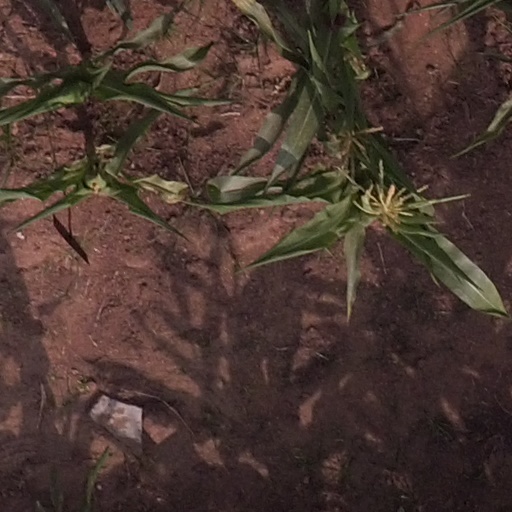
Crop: maize; corn